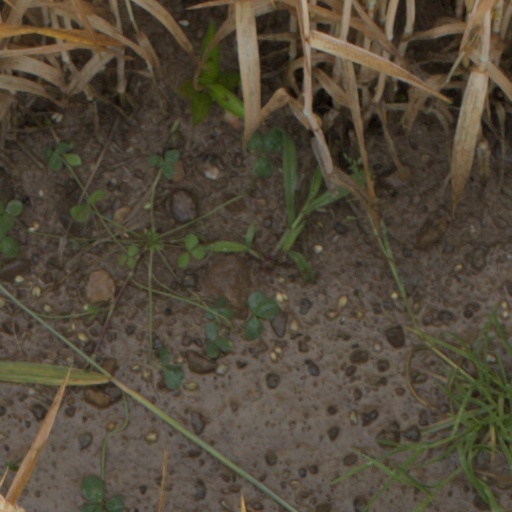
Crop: wheat